Pyst

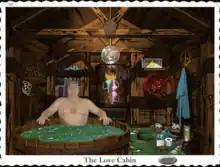
King Mattruss (John Goodman) in a hot tub in "The Love Cabin".

Pyst Island is full of litter, most of the buildings are ruined, and graffiti reveals secret doors and solutions to puzzles that challenged players in "Myst". "Pyst" utilizes three-dimensional graphics, animated drawings, and pre-recorded video and audio.